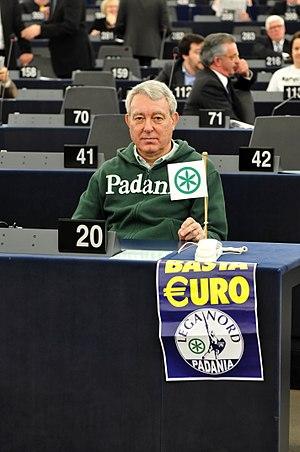
Francesco Enrico Speroni est un homme politique italien, de la Ligue du Nord.